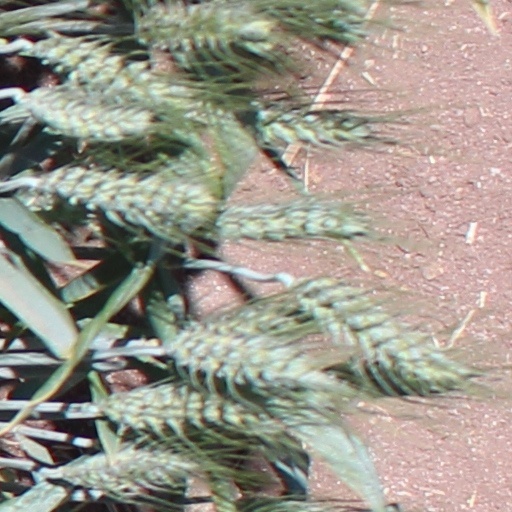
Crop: wheat